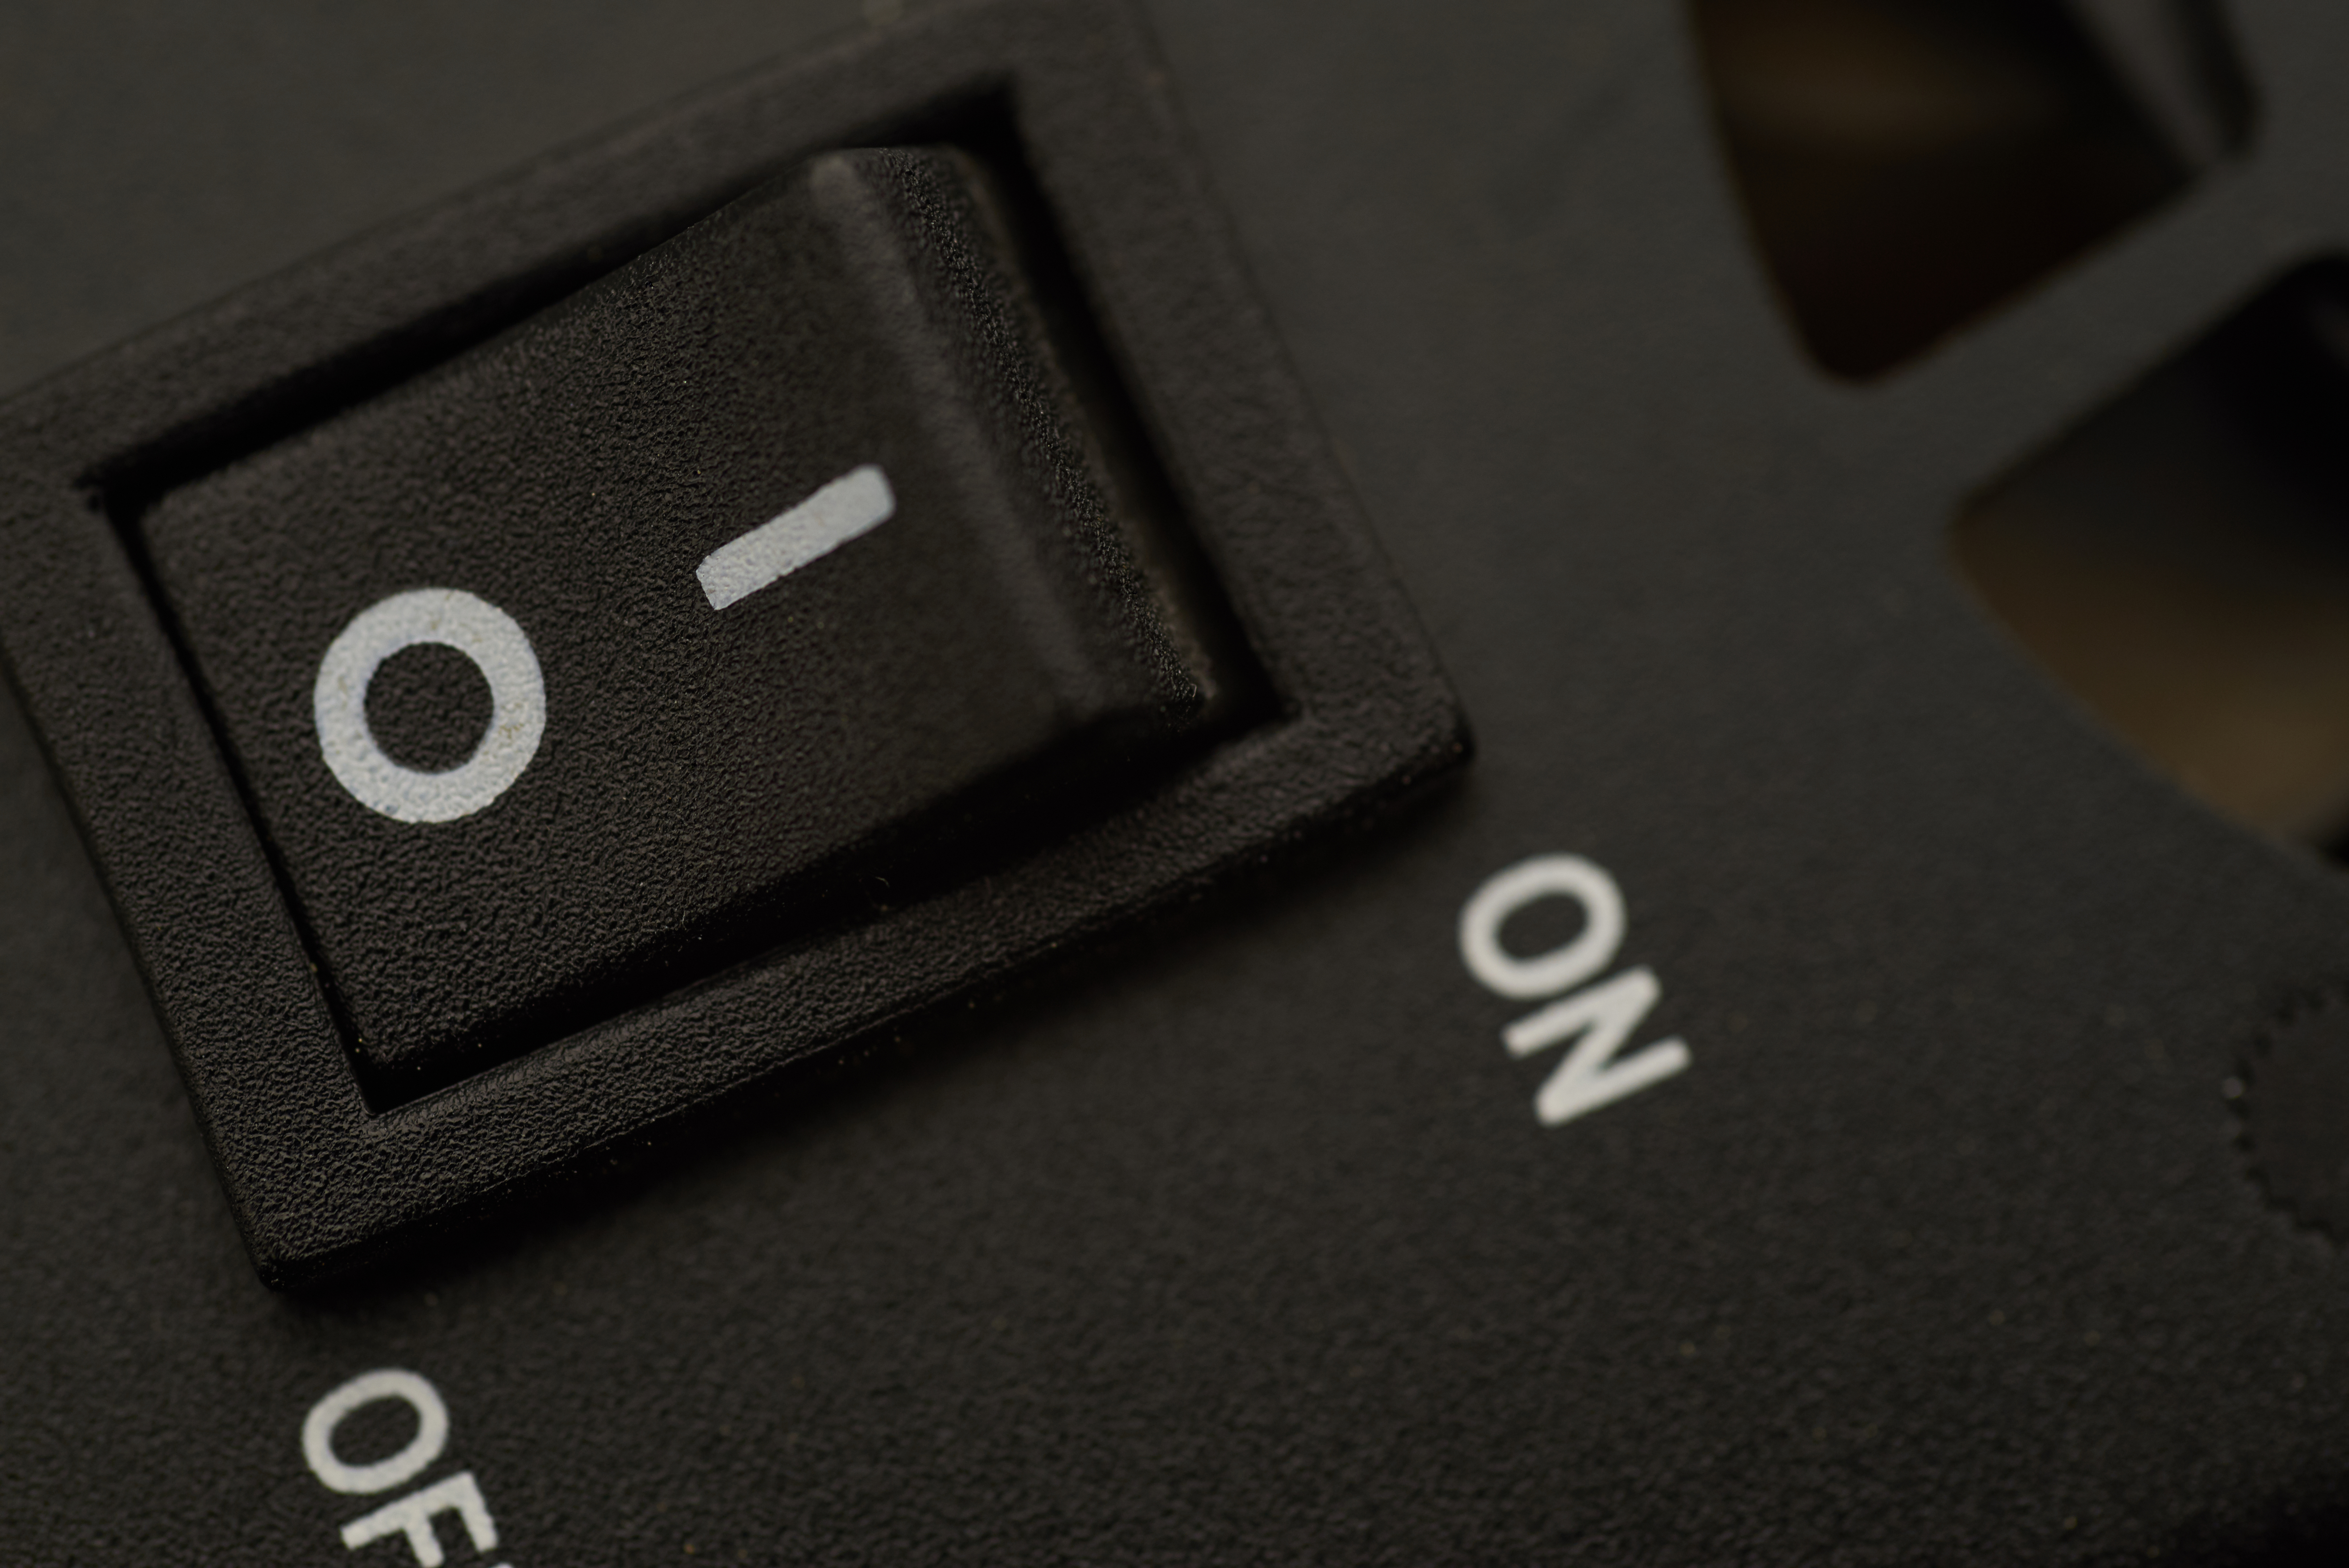
technology, personal luxury car, electronic device, photography, car